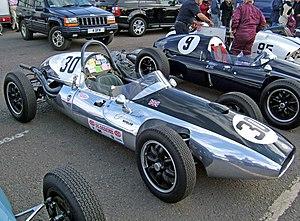
Cooper Car Company est une écurie de course automobile fondée par Charles et John Cooper. Charles a commencé à construire des monoplaces de course dans un petit garage de Surbiton dans le Surrey avant que son fils ne le rejoigne pour fonder leur officine en 1953.
Jim Russell est un ancien pilote automobile anglais, propriétaire de garage et fondateur de l'école de pilotage Jim Russell.